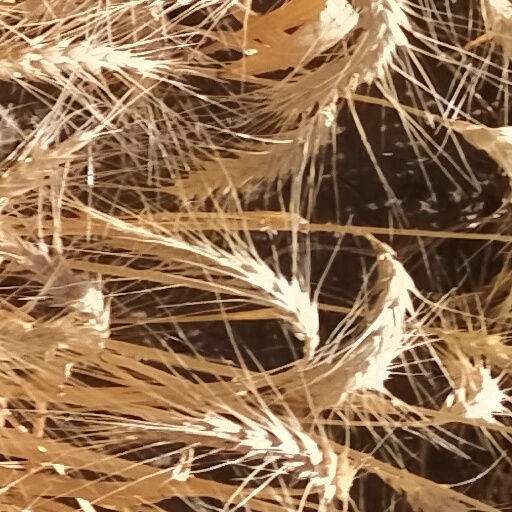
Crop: wheat